Sungai Siput

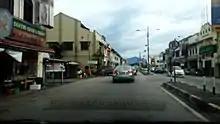
Sungai Siput

Sungai Siput (U) (Malay for 'snail river', Jawi: سوڠاي سيڤوت: Chinese: ) is a town and mukim in Kuala Kangsar District, Perak, Malaysia, covering 155,141 hectares, 61.5% of the total area of Kuala Kangsar. Sungai Siput falls under the management of the Kuala Kangsar Municipal Council.